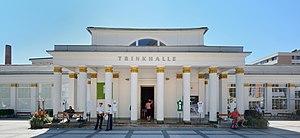
Ancienne Trinkhalle, Bad Ischl, Haute-Autriche